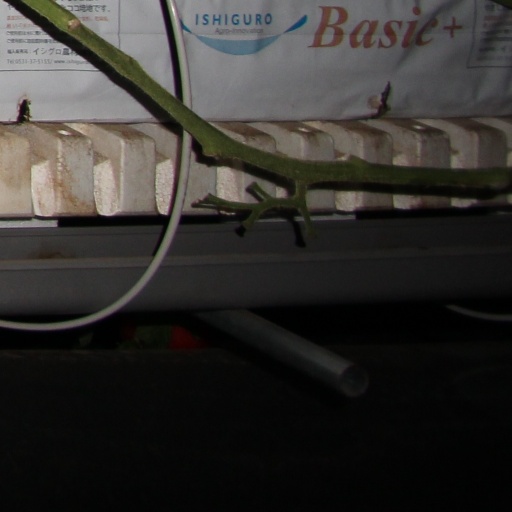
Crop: tomato